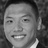
Emotion: happy